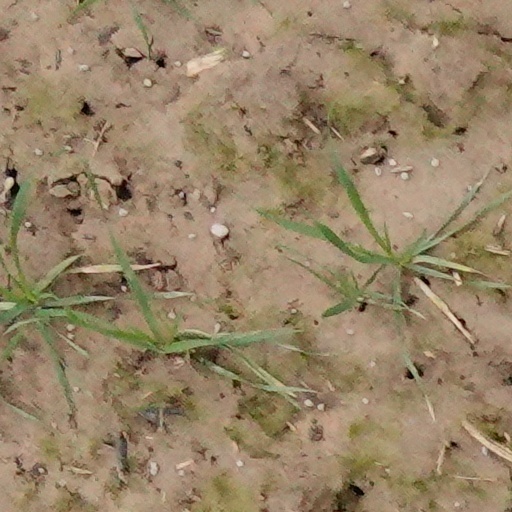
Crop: wheat